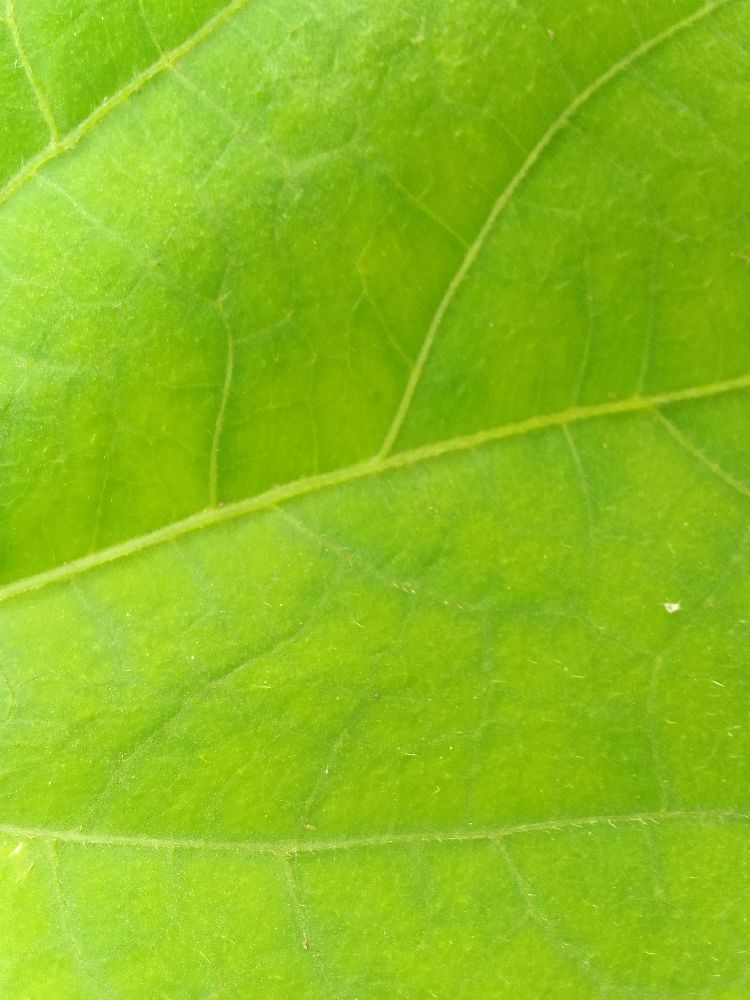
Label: healthy